Question: Please indicate a possible affordance area of baseball bat that can be used for swinging
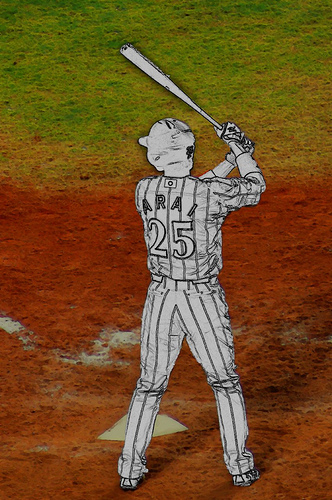
Answer: [174.5, 78.5, 252.5, 153.5]